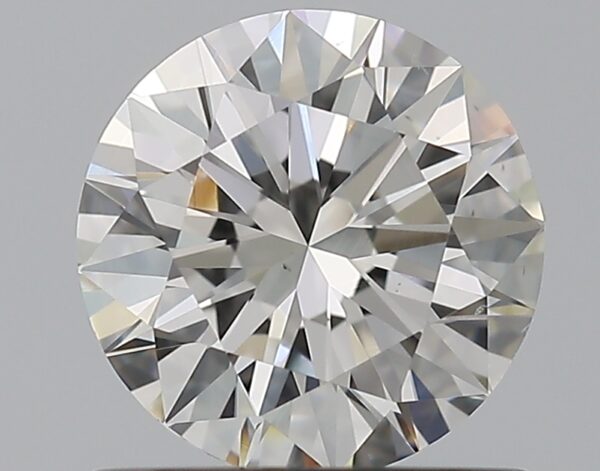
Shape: round
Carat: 0.9
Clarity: VS2
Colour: F
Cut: EX
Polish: EX
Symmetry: EX
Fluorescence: ST
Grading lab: GIA
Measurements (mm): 6.18 x 6.22 x 3.81